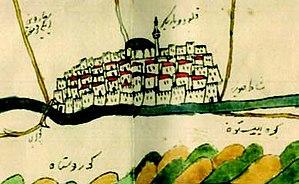
L'eyalet ou pachalik de Diyarbakır est une province de l'Empire ottoman qui a existé de 1515 à 1867.
Idris-i Bidlisi ou Bitlis Idris, de son nom complet Mevlana Hakimuddin İdris-i b. Mevlana Husamuddin Ali al-Bitlisi, né en 1452 ou 1457 à Bitlis ou à Diyarbakır, mort en 1520 à Istanbul, est un historien, poète, calligraphe, traducteur, administrateur et chef militaire d'origine kurde au service de la principauté des Aq Qoyunlu puis de l'Empire ottoman. Il se rattache à la famille dirigeante de la principauté de Bitlis dont un descendant est le chroniqueur Sharafkhan Bidlisi.